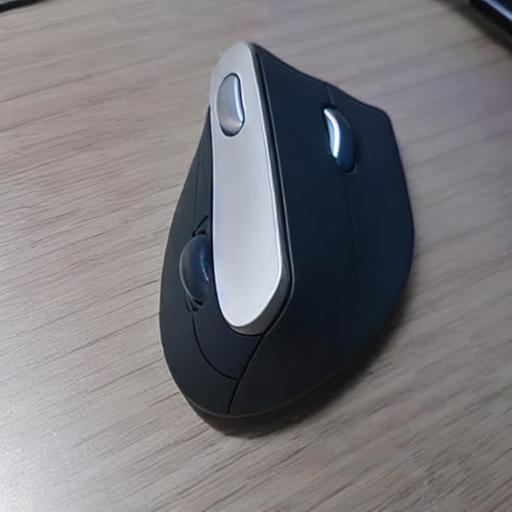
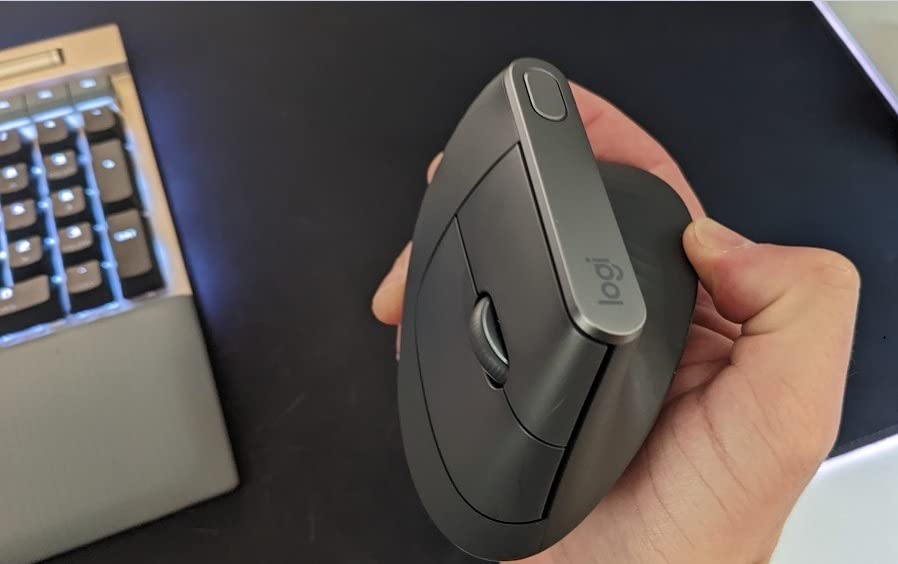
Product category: mouse
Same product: no